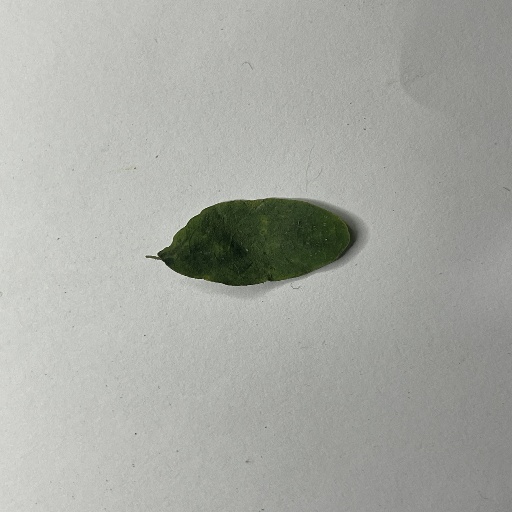
Species: Sojina
Leaf condition: Bacterial Spot